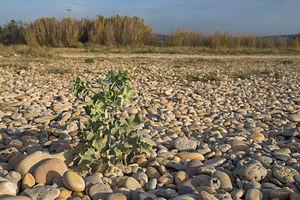
Eryngium maritimum (Panicaut maritime) sur la plage. Plante avec boutons, hauteur: 35cm.
Le Panicaut maritime est une plante herbacée de la famille des Apiacées. Cette espèce florale est une des plus emblématiques des littoraux français, en particulier des côtes sableuses mais elle régresse en raison de la surfréquentation littorale, ce qui explique que le Conservatoire du littoral en a fait son emblème.